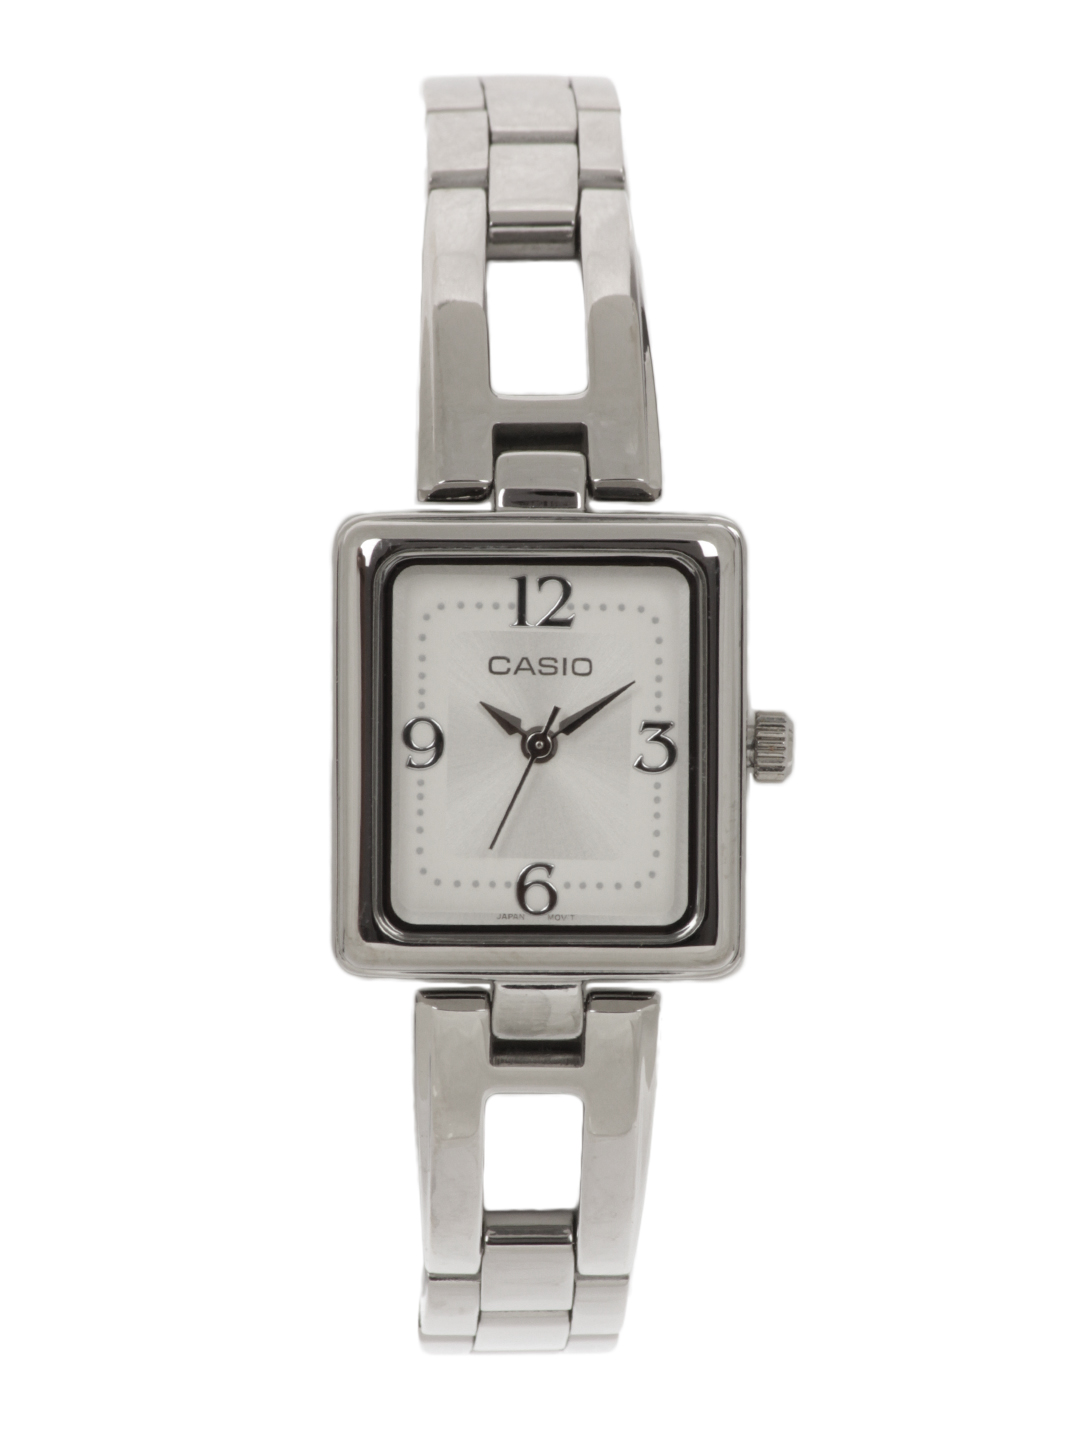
CASIO ENTICER Women White Dial Analogue Watch A636
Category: Accessories / Watches / Watches
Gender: Women
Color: White
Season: Winter 2016
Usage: Casual